Guerrilla warfare

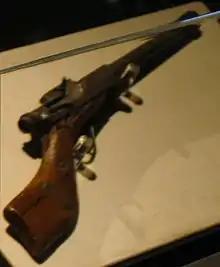
A crude but effective improvised 12-gauge shotgun used during the Bosnian War

An improvised explosive device (IED), also known as a roadside bomb, is a homemade bomb constructed and deployed in ways other than in conventional military action. It may be constructed of conventional military explosives, such as an artillery round, attached to a detonating mechanism. IEDs may be used in terrorist actions or in unconventional warfare by guerrillas or commando forces in a theater of operations. In the second Iraq War, IEDs were used extensively against US-led Coalition forces and by the end of 2007 they had become responsible for approximately 63% of Coalition deaths in Iraq. They were also used in Afghanistan by insurgent groups, and caused over 66% of the Coalition casualties in the 2001–2021 Afghanistan War.